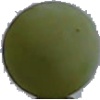
Label: Grape White 4